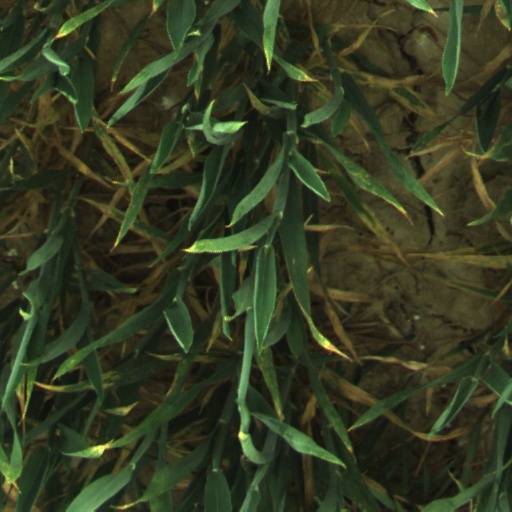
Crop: wheat